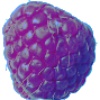
Label: Raspberry 1